Ray Galton

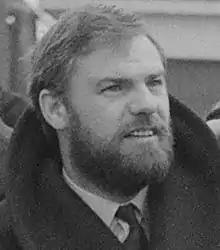
Galton in 1964

Raymond Percy Galton (17 July 1930 – 5 October 2018) was an English radio and television scriptwriter. He was best known as part of the Galton and Simpson comedy writing partnership with Alan Simpson. Together they devised and wrote 1950s and 60s BBC sitcoms including "Hancock's Half Hour" (1954–1961), the first two series of "Comedy Playhouse" (1961–1963), and "Steptoe and Son" (1962–1974).